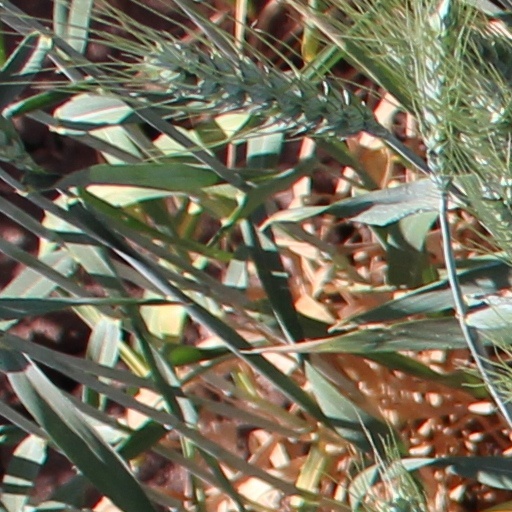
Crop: wheat